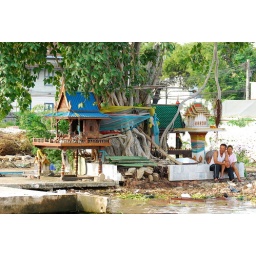
Shrine and spirit house near the Chao Phraya river bank